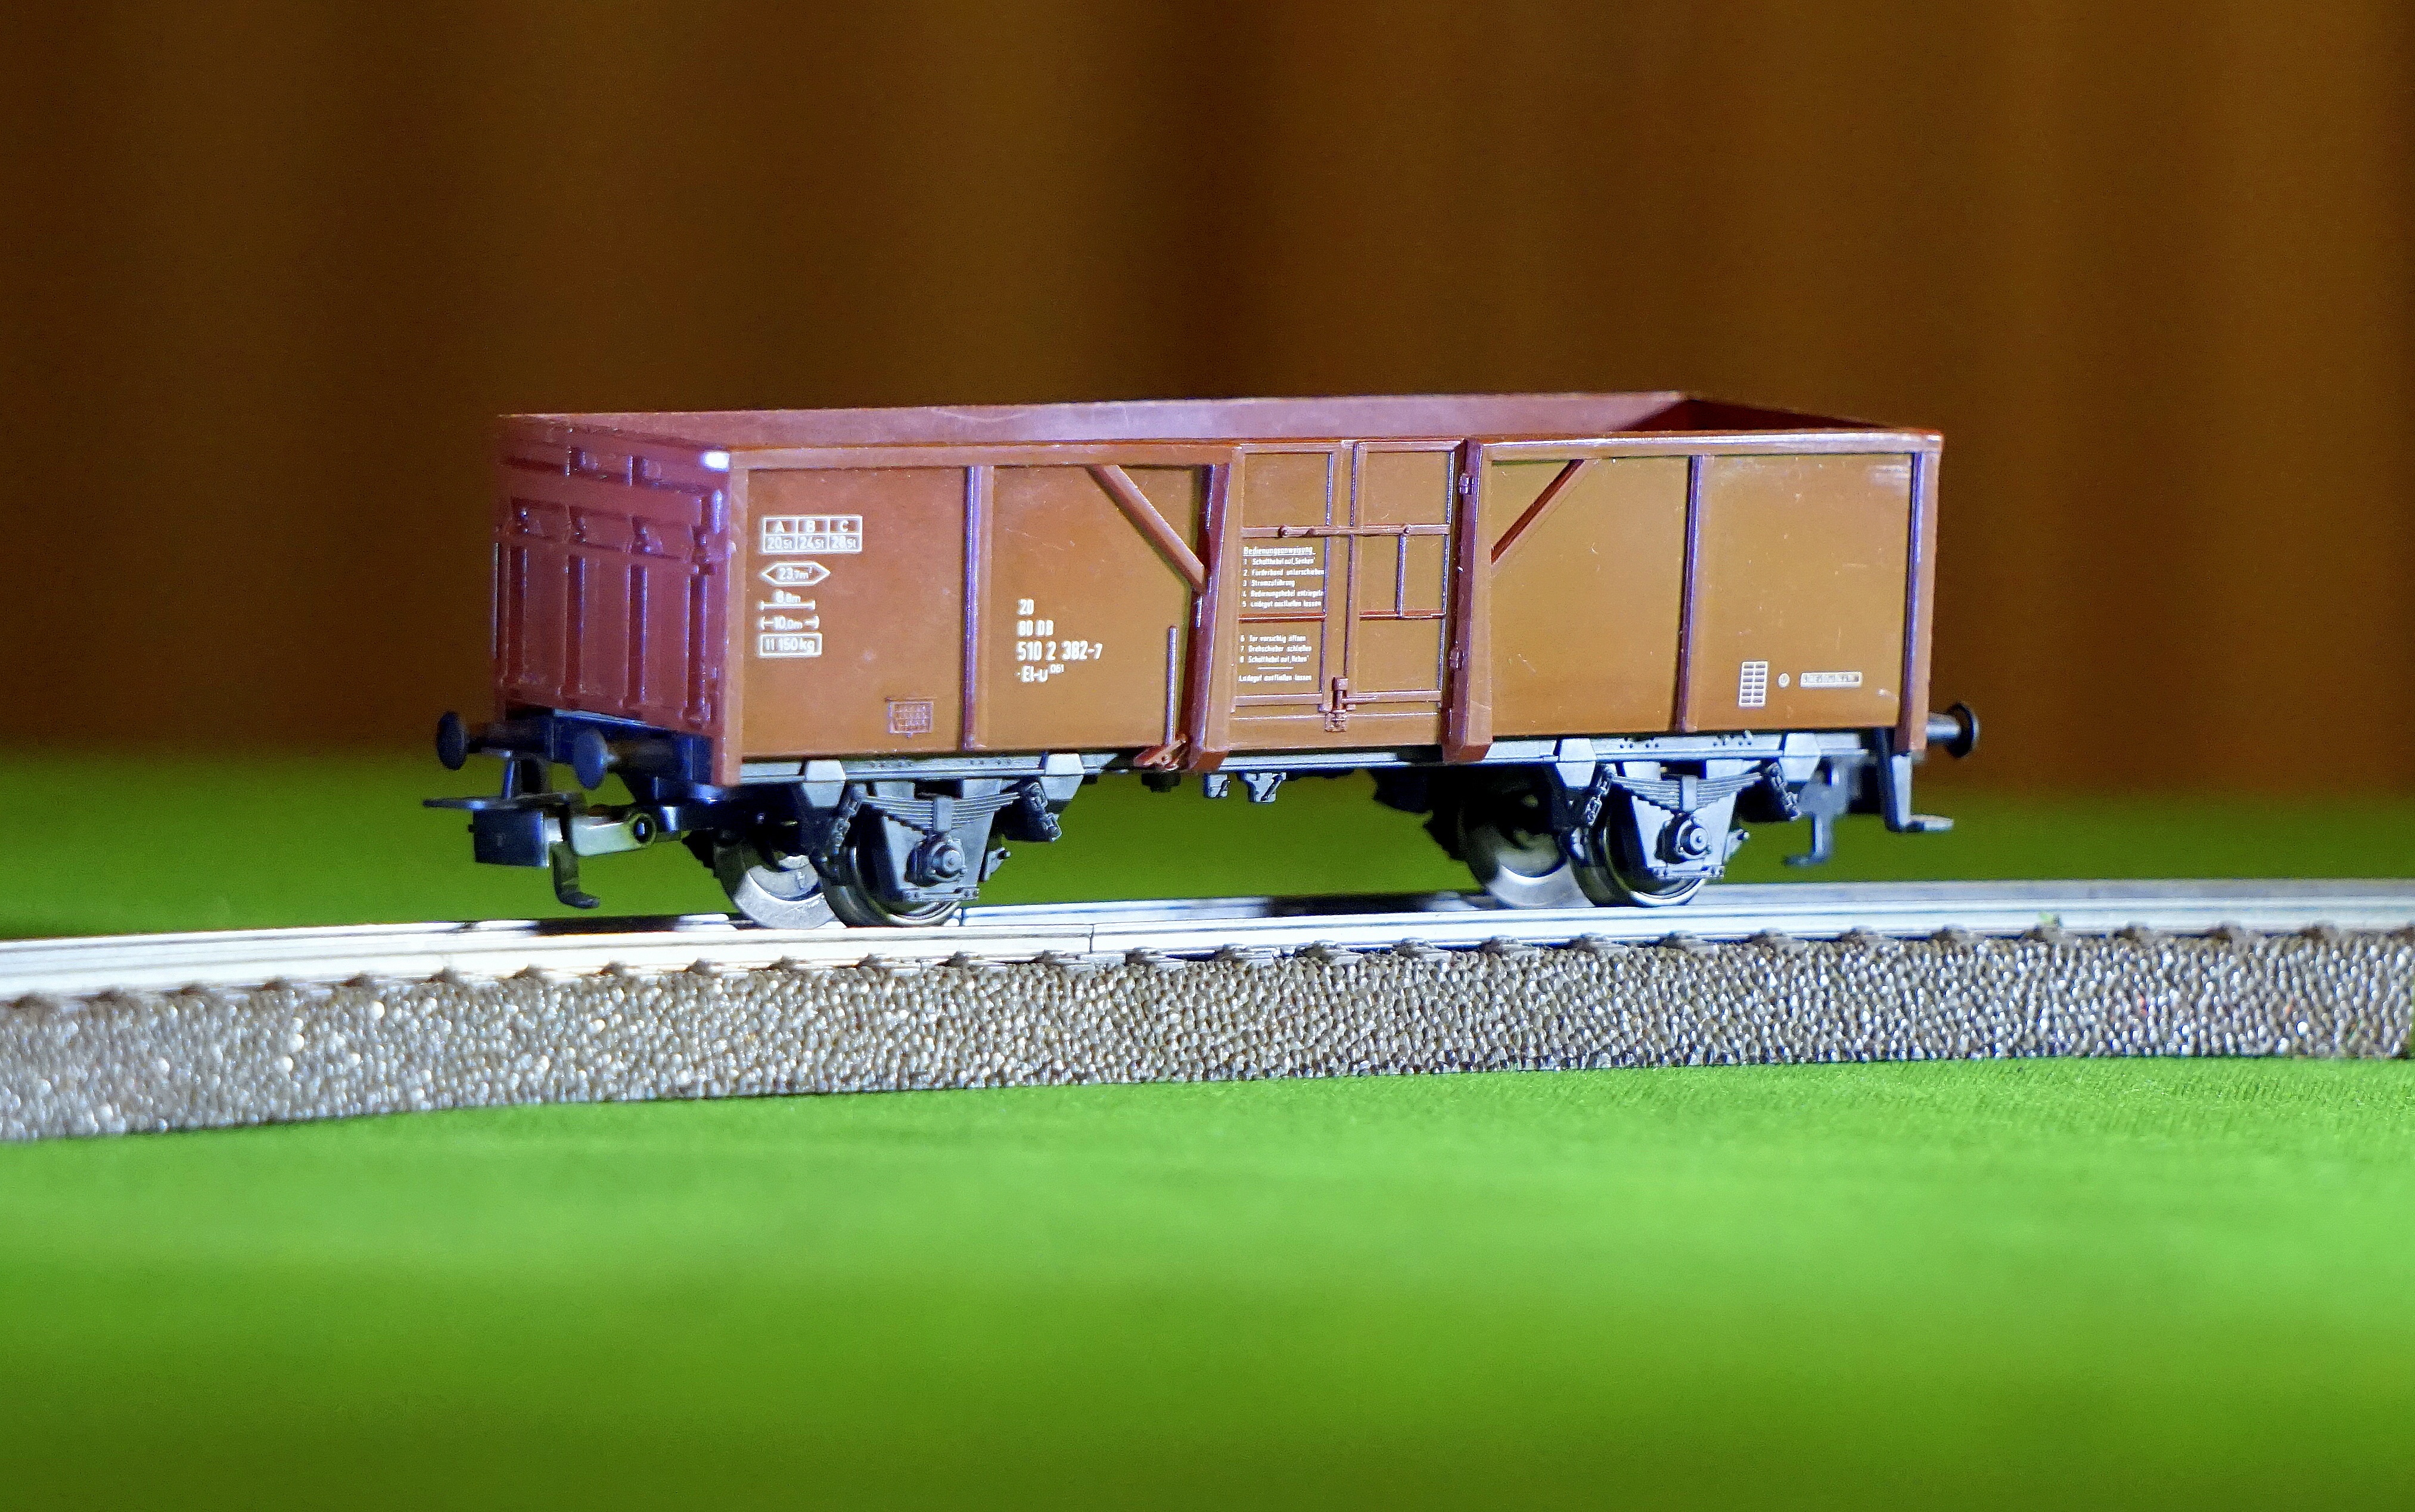
railway, wagon, old, train, transport, vehicle, scale, toy, locomotive, trains, railways, via, train tracks, goods, land vehicle, scale model, rolling stock, railroad car, passenger car